Bill Corr

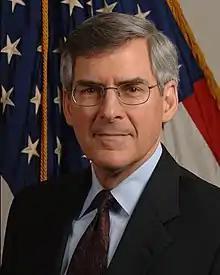
Official portrait, 2011

William V. Corr (born July 21, 1948) is an American attorney and former government official. He served as Chief of Staff for the Secretary of Health and Human Services in the administration of President Bill Clinton and as Deputy Secretary of the United States Department of Health and Human Services in the administration of President Barack Obama from 2009 to 2015.